Santuario della Madonna della Rosa, Correggio

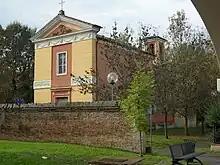
Madonna della Rosa (Correggio).jpg

The Sanctuary of the Madonna della Rosa is a Roman Catholic church located on Viottolo Madonna della Rosa in the town of Correggio, province of Reggio Emilia, region of Emilia-Romagna, Italy.